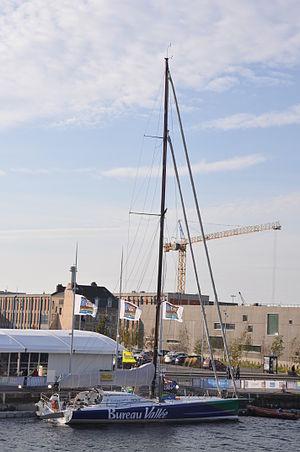
Bureau Vallée est un voilier monocoque de course au large appartenant à la classe des 60 pieds IMOCA, mis à l'eau en 2006 sous le nom de Delta Dore. Conçu par le cabinet Farr Yacht Design pour le navigateur Jérémie Beyou, il est lancé le 4 septembre 2006 à Cherbourg. De 2011 à 2017, il porte le nom de Bureau Vallée et est skippé par Louis Burton. Depuis 2017, il est la propriété d'Erik Nigon, en faveur de la lutte contre le sida.